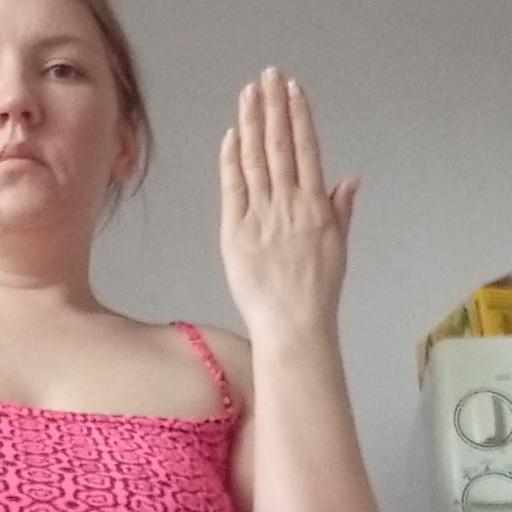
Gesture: stop_inverted